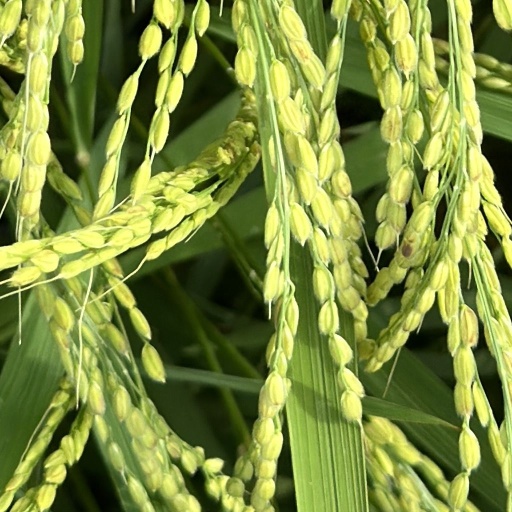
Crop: rice